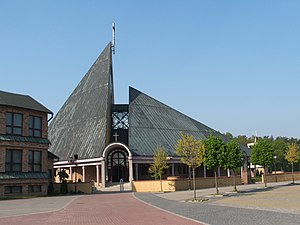
Tychy
St. Maksymilian Kolbe kirke i Tychy
Tychy er en industriby i sydlige Polen i det Województwo śląskie. Den ligger i den sydlige del af Øvreschlesiske industriområde. Byen har distriktsniveaustatus.